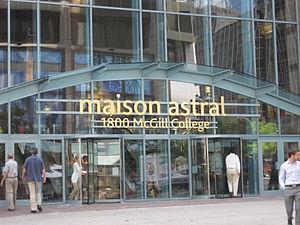
Entrée principale de la Maison Astral (Avenue McGill College à Mtl)
La Tour Bell Média est le douzième plus haut gratte-ciel de Montréal. Il a été conçu par l'agence Zeidler Partnership fondée par l'architecte Eberhard Zeidler et a ouvert ses portes en 1988. Jusqu'en juin 2010, cet édifice se nommait le Place Montréal Trust. Le changement de nom est intervenu à la fin juin 2010 pour faire suite au déménagement du siège social d'Astral Media du 2100 rue Sainte-Catherine ouest au 1800 avenue McGill College. En 2013, Bell a acquis Astral Media. La tour a donc été renommée Tour Bell Média.